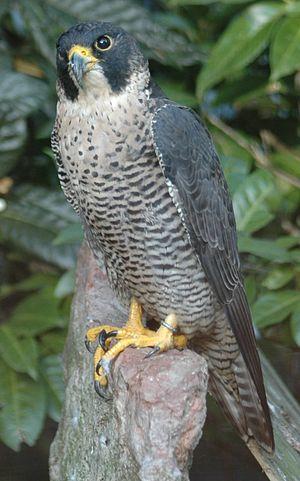
Cette liste de la faune française regroupe les espèces de rapaces peuplant la France métropolitaine.